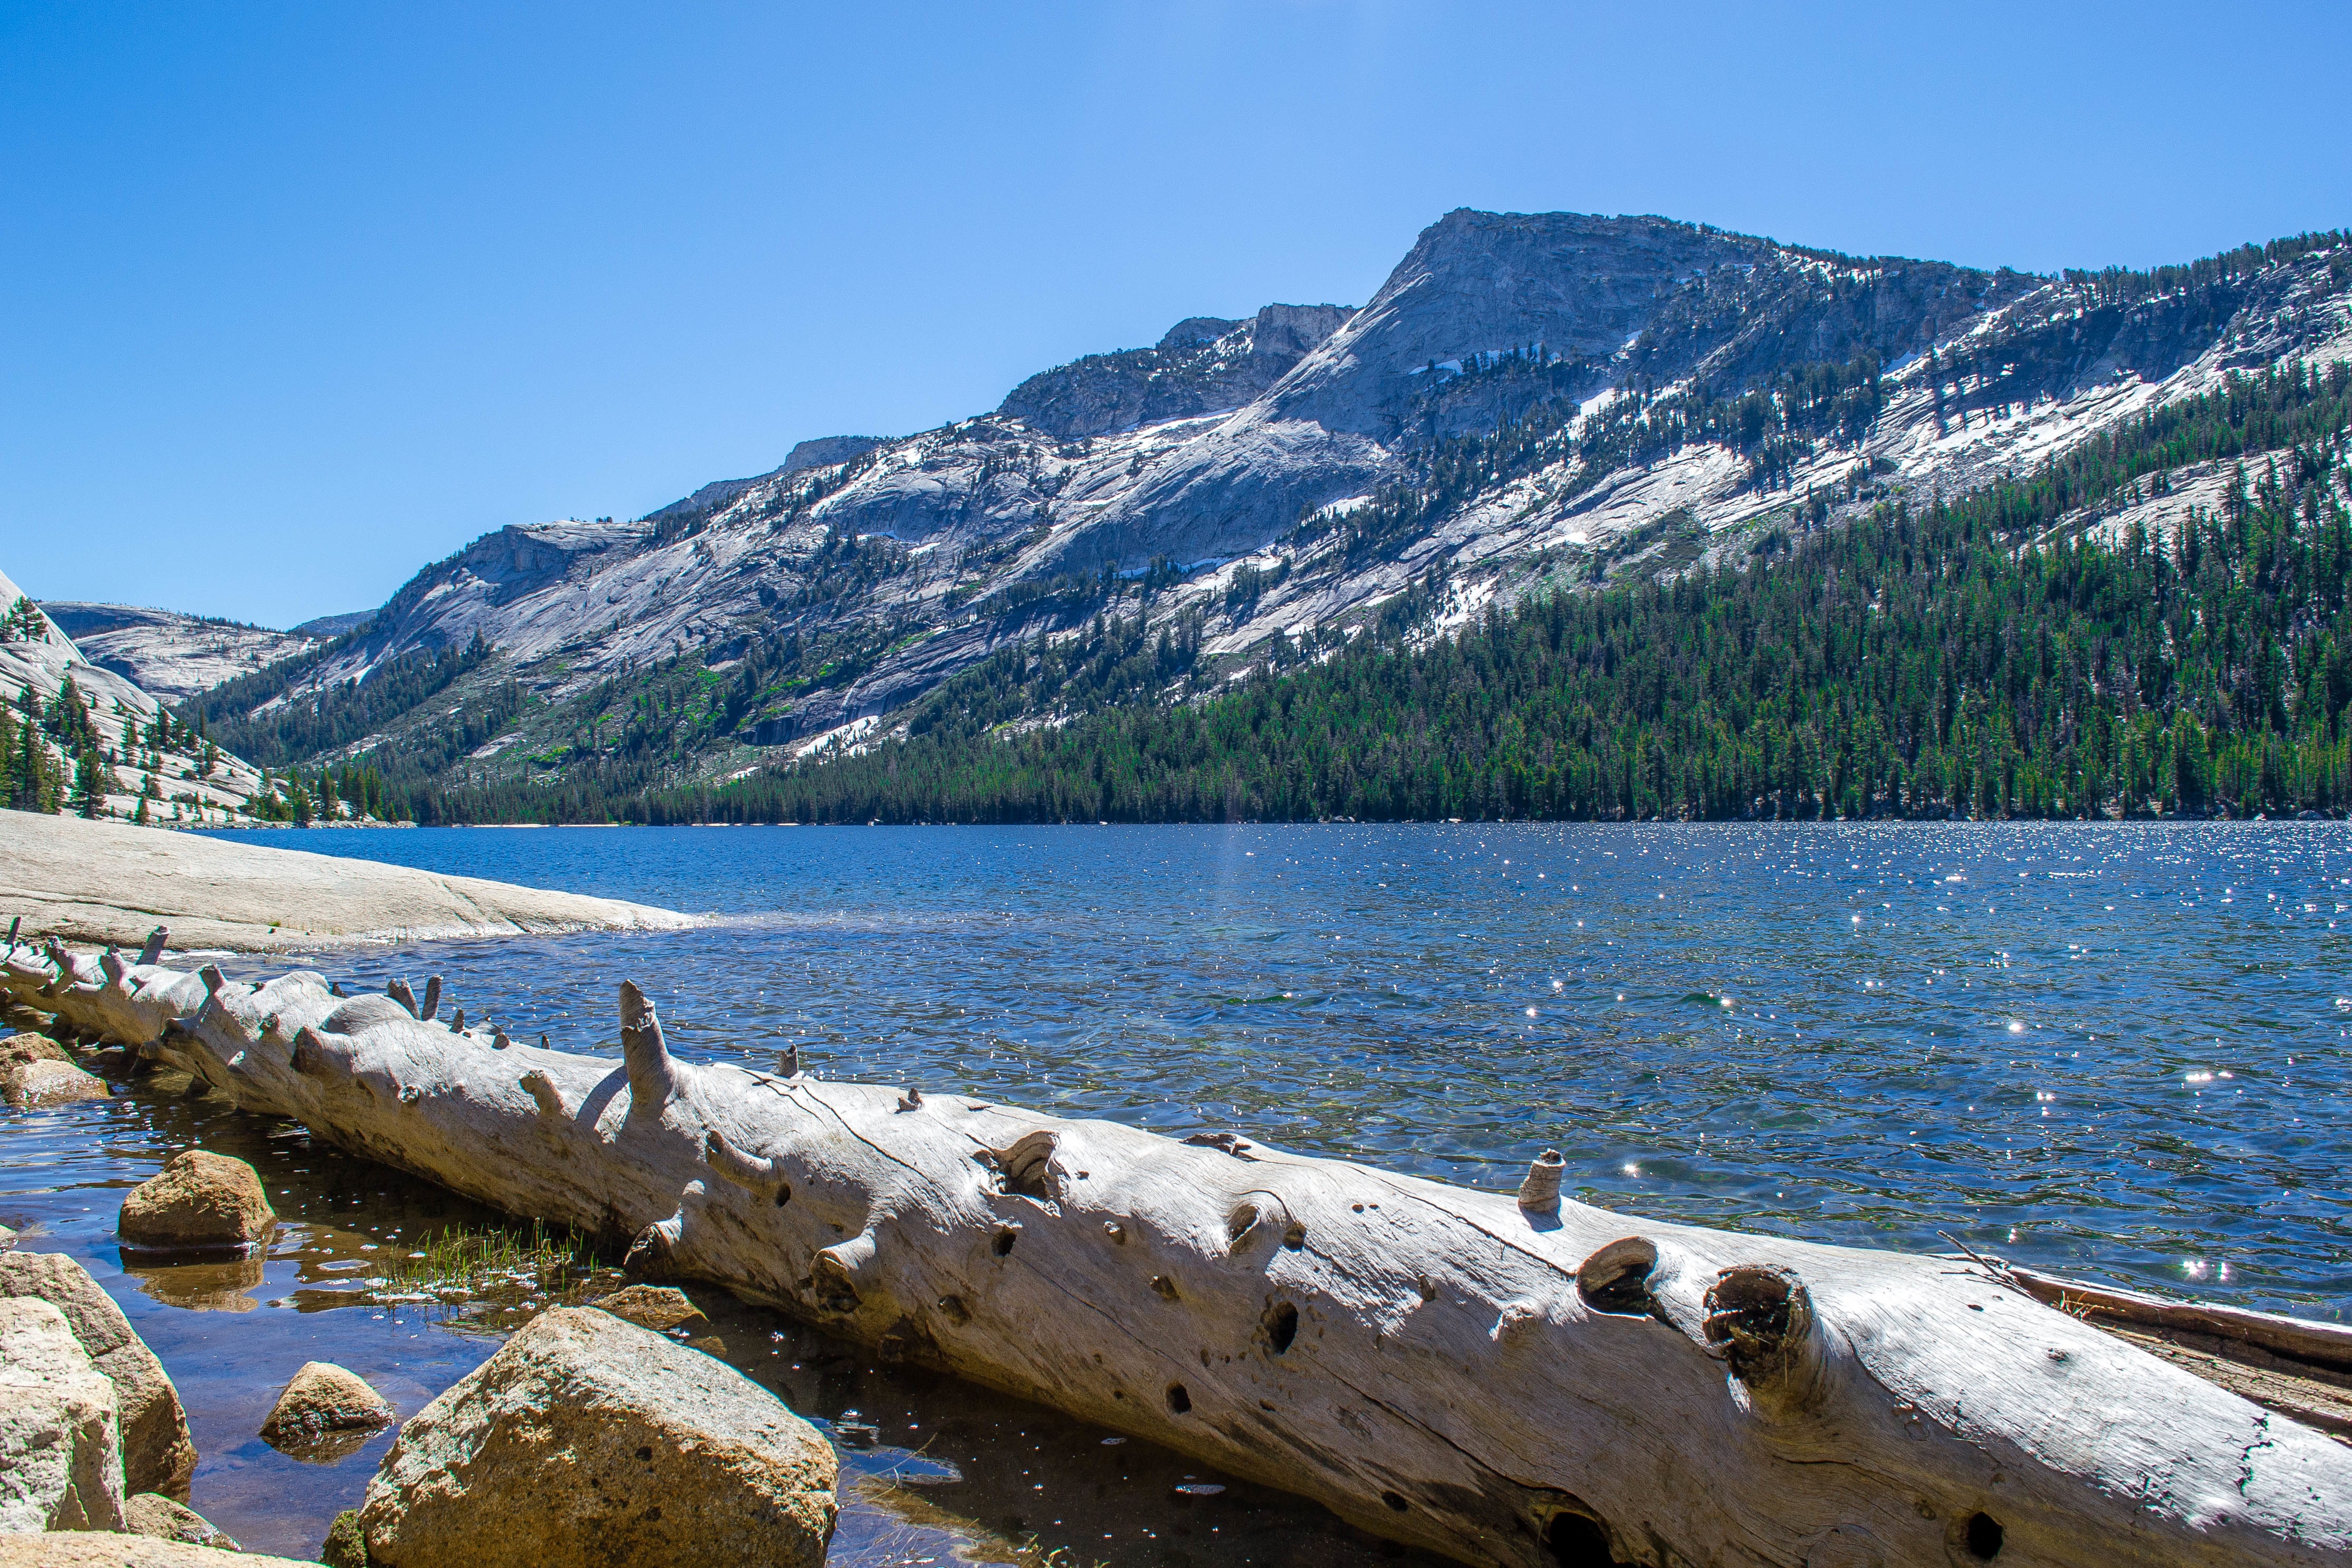
sea, mountain, lake, mountain range, vehicle, fjord, reservoir, body of water, boating, loch